Pub names

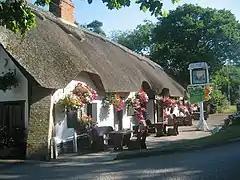
One of the pubs called Cat and Fiddle, in Hinton Admiral, Hampshire

The Hole in the Wall is the name of several very small pubs. One such at Waterloo, London, is spacious but built into a railway viaduct. The Hole in the Wall, Gibraltar was an iconic bar well frequented by the navy workers.